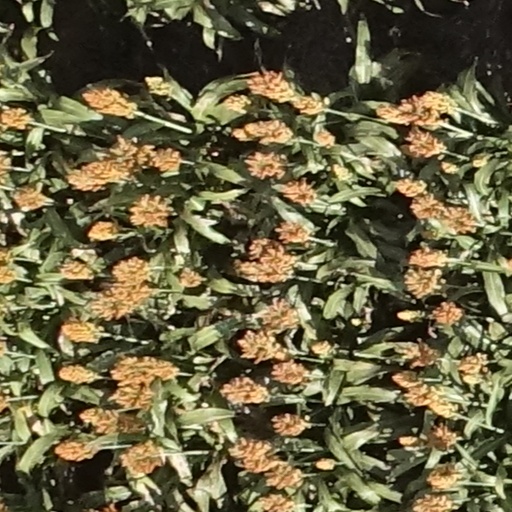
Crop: sorghum